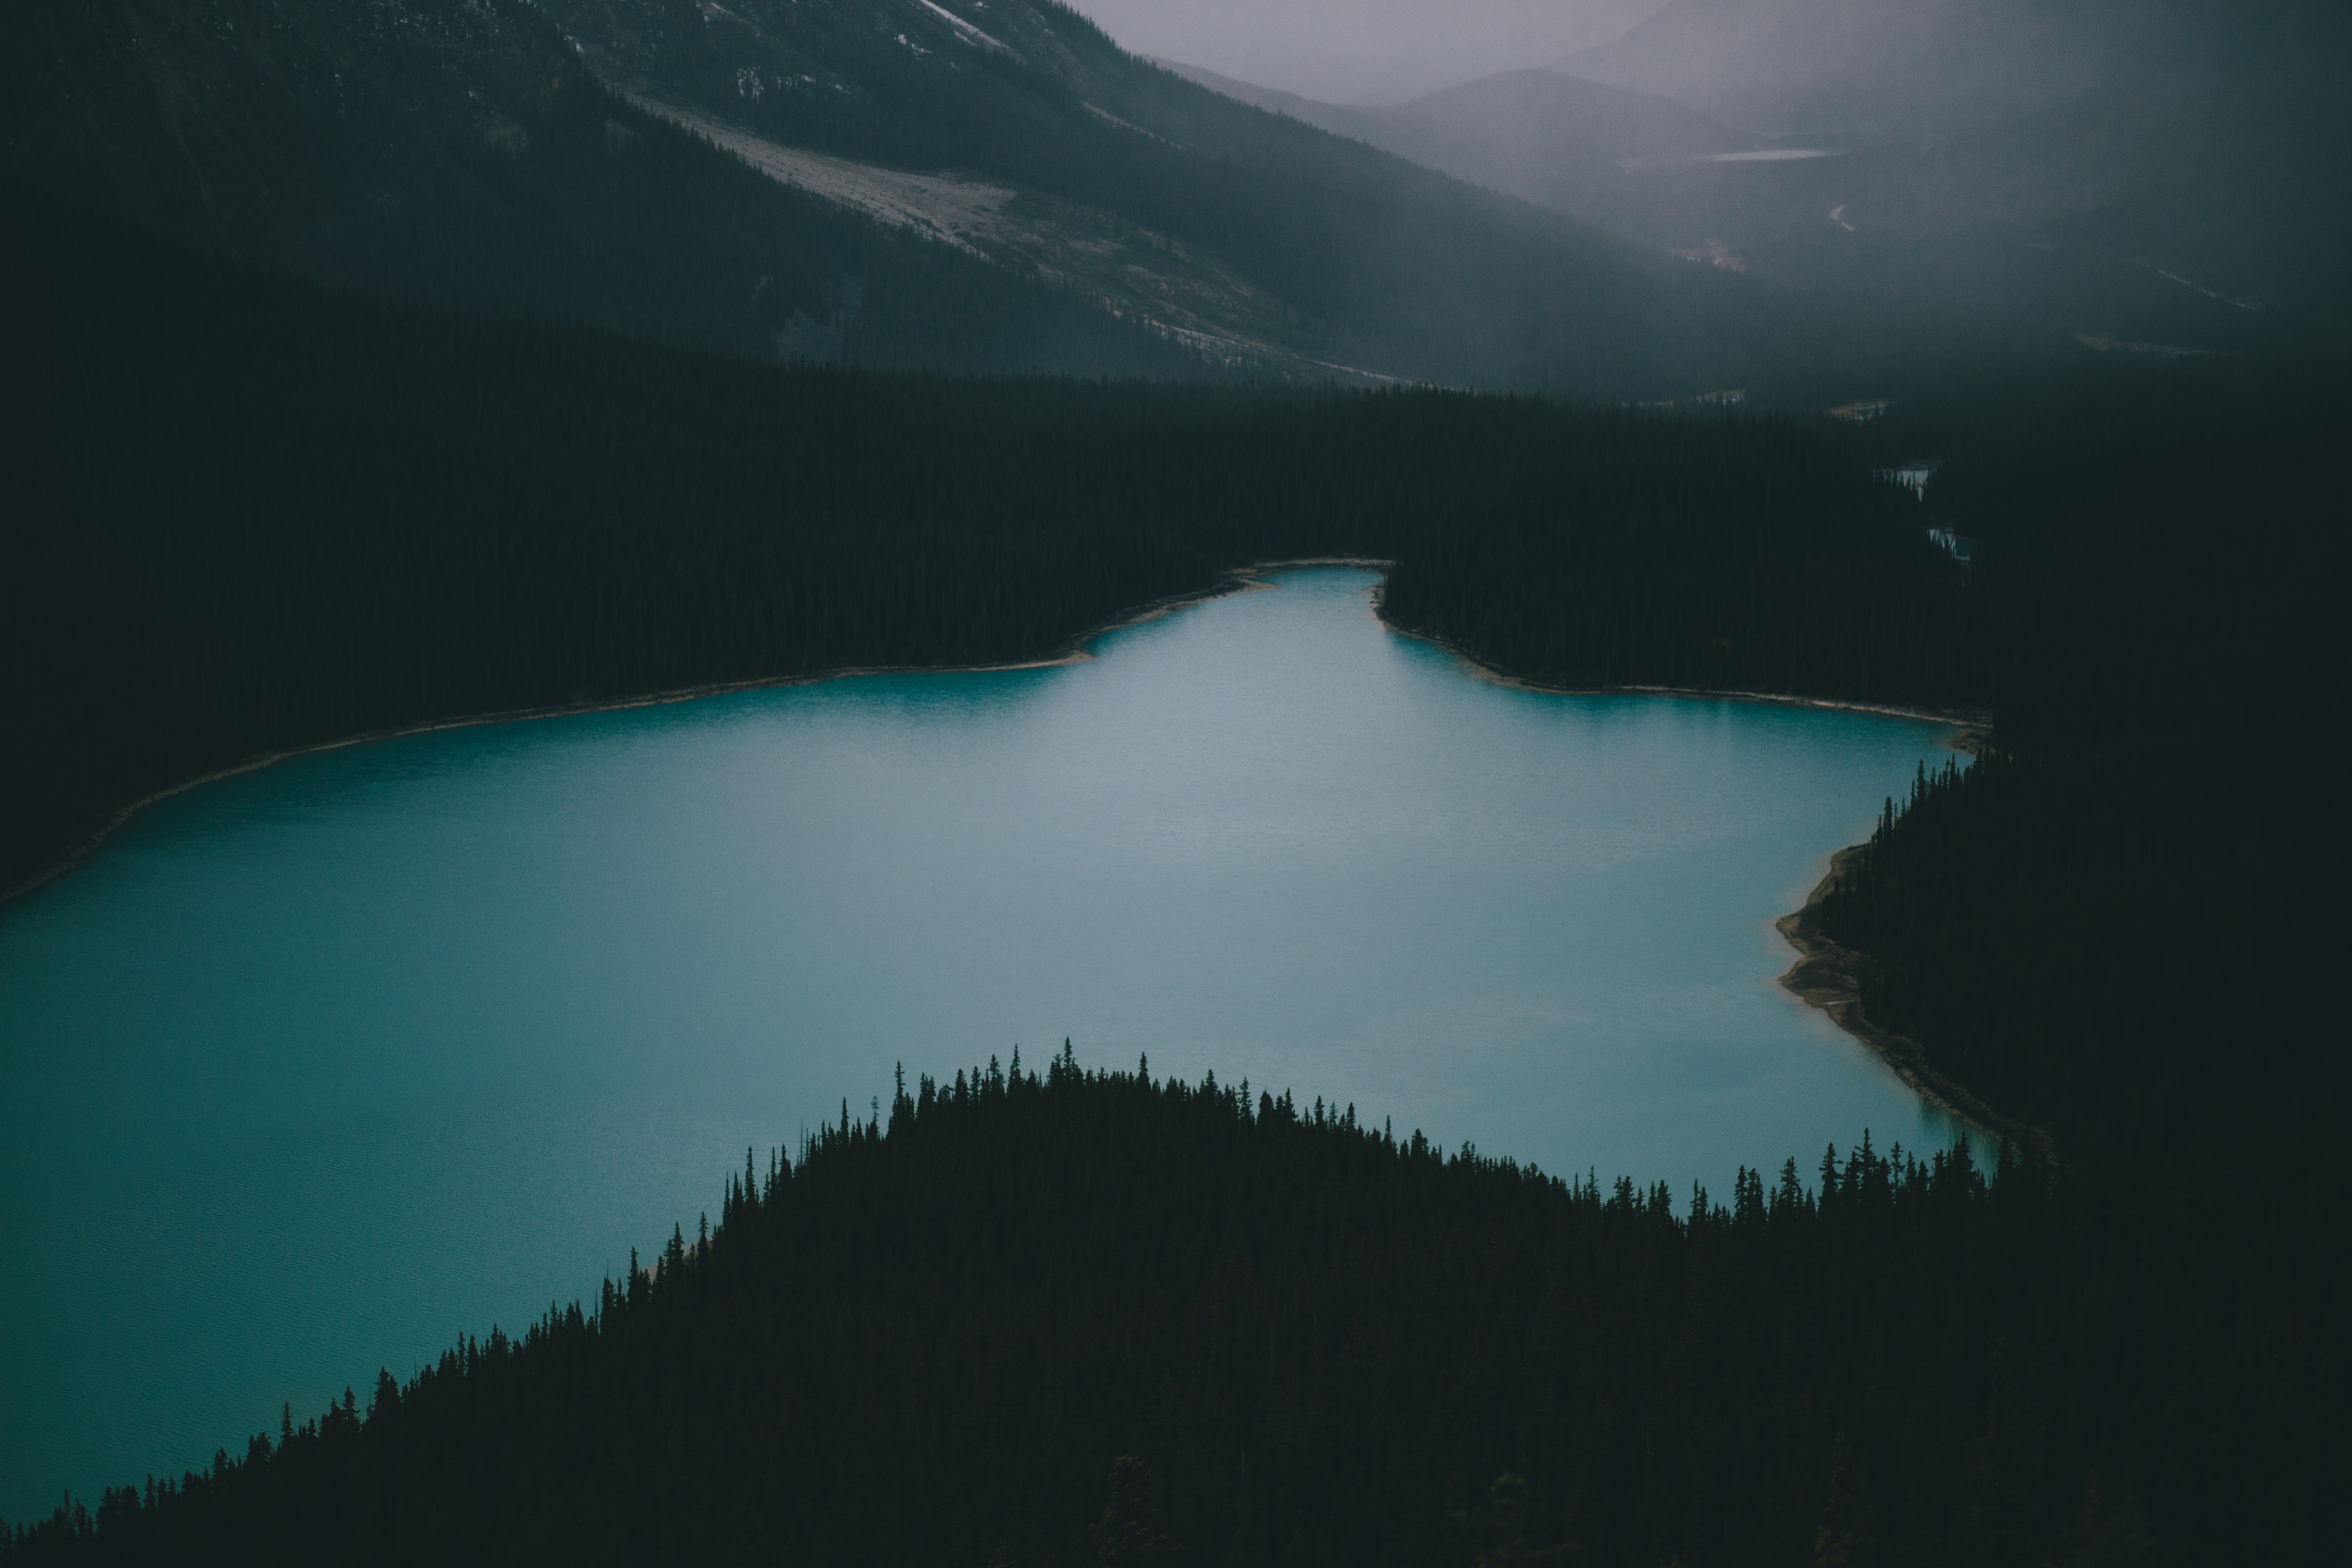
landscape, nature, mountain, lake, atmosphere, reflection, fjord, gloomy, landform, geographical feature, atmospheric phenomenon, glacial landform